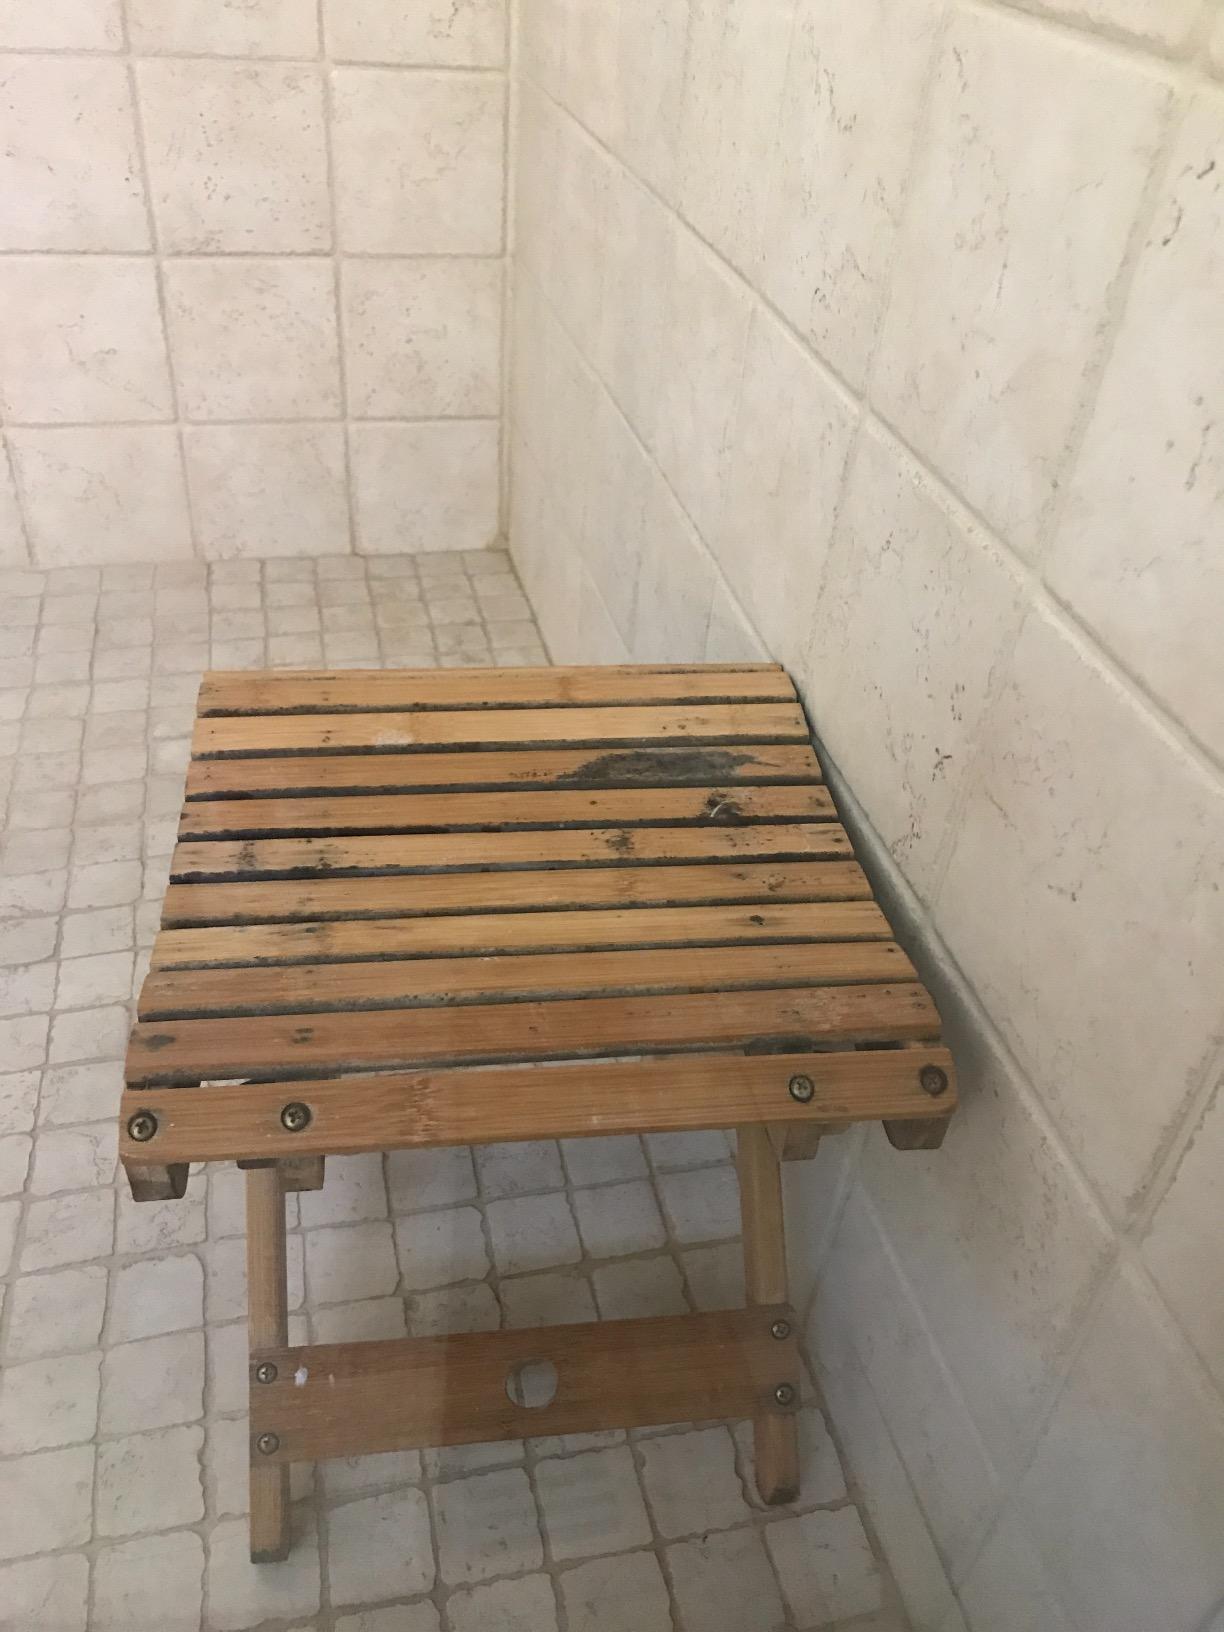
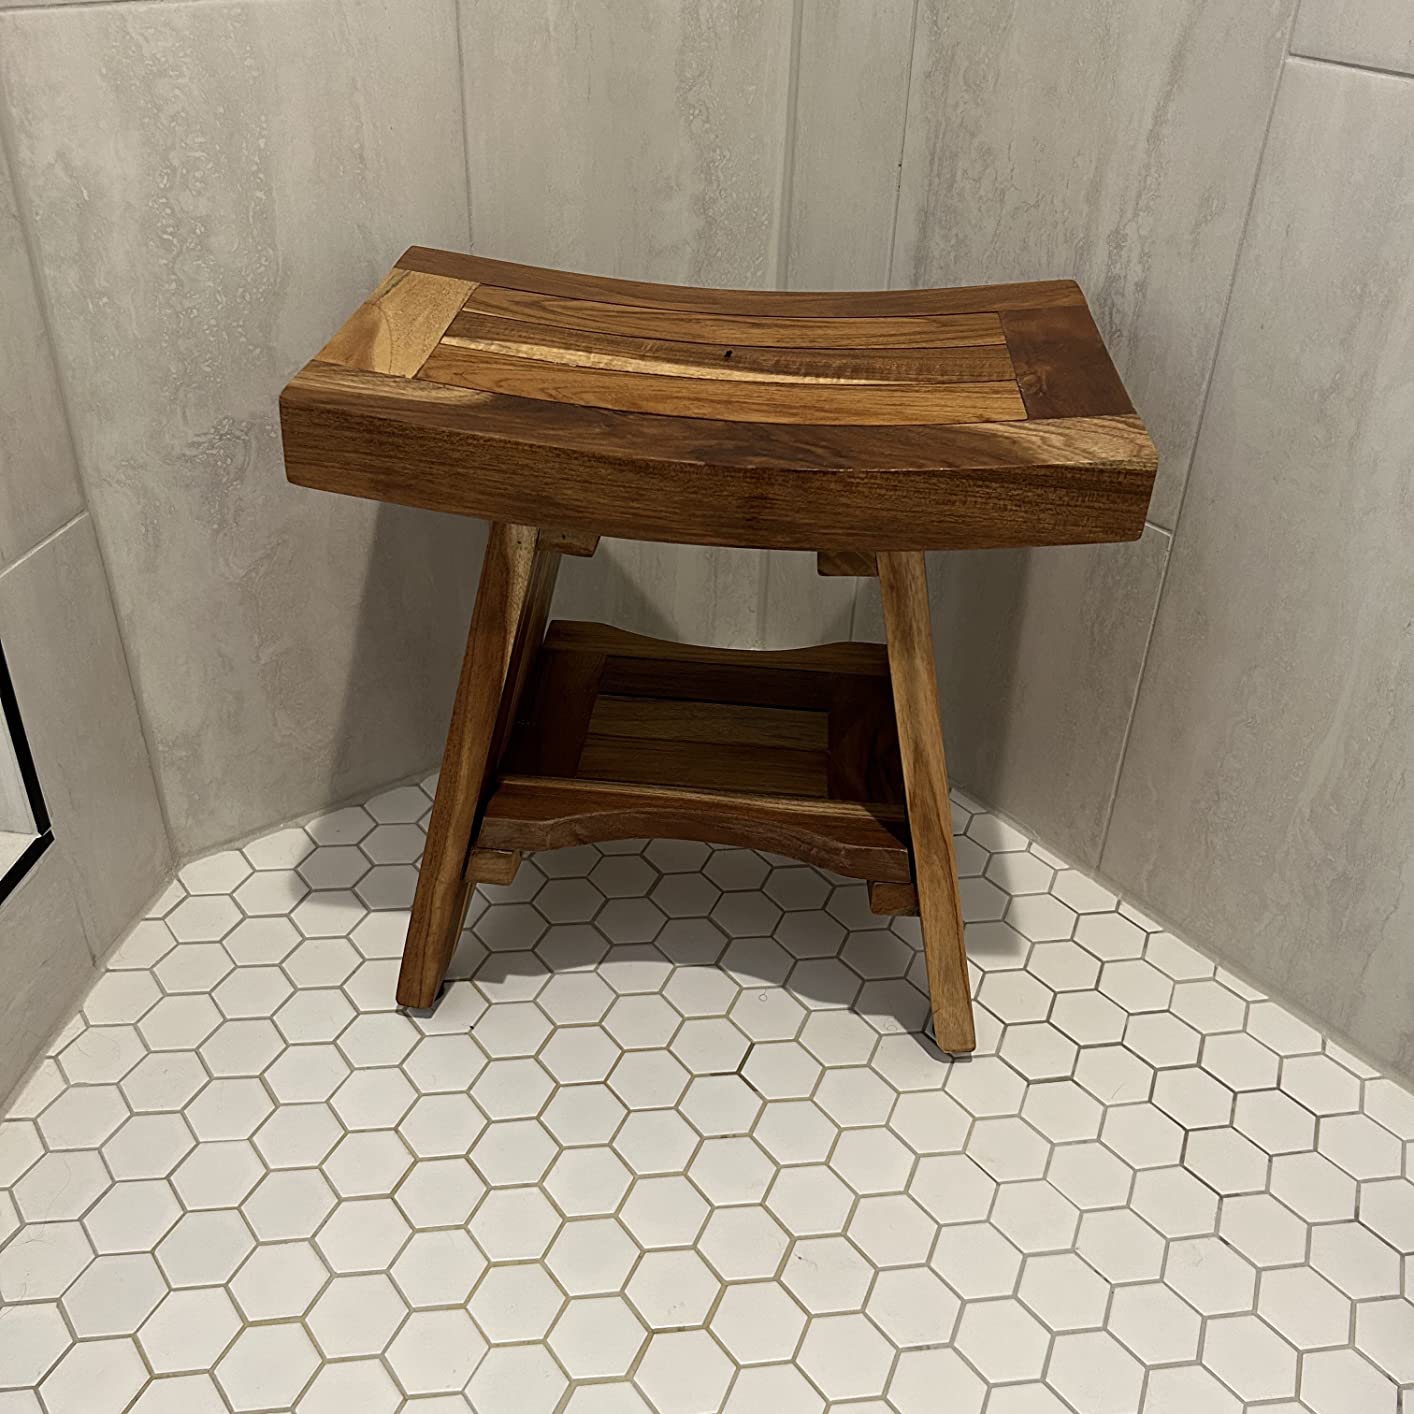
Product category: stool
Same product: no